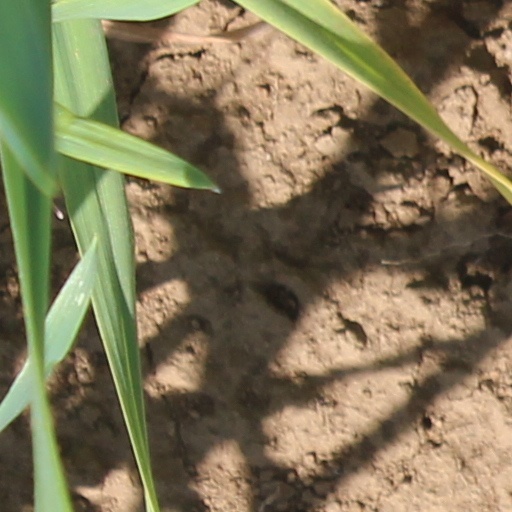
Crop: wheat